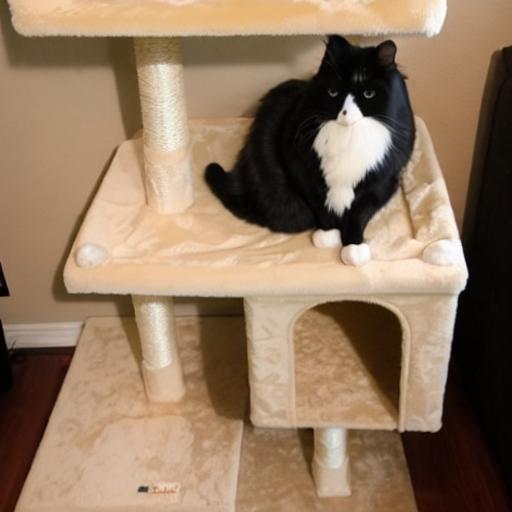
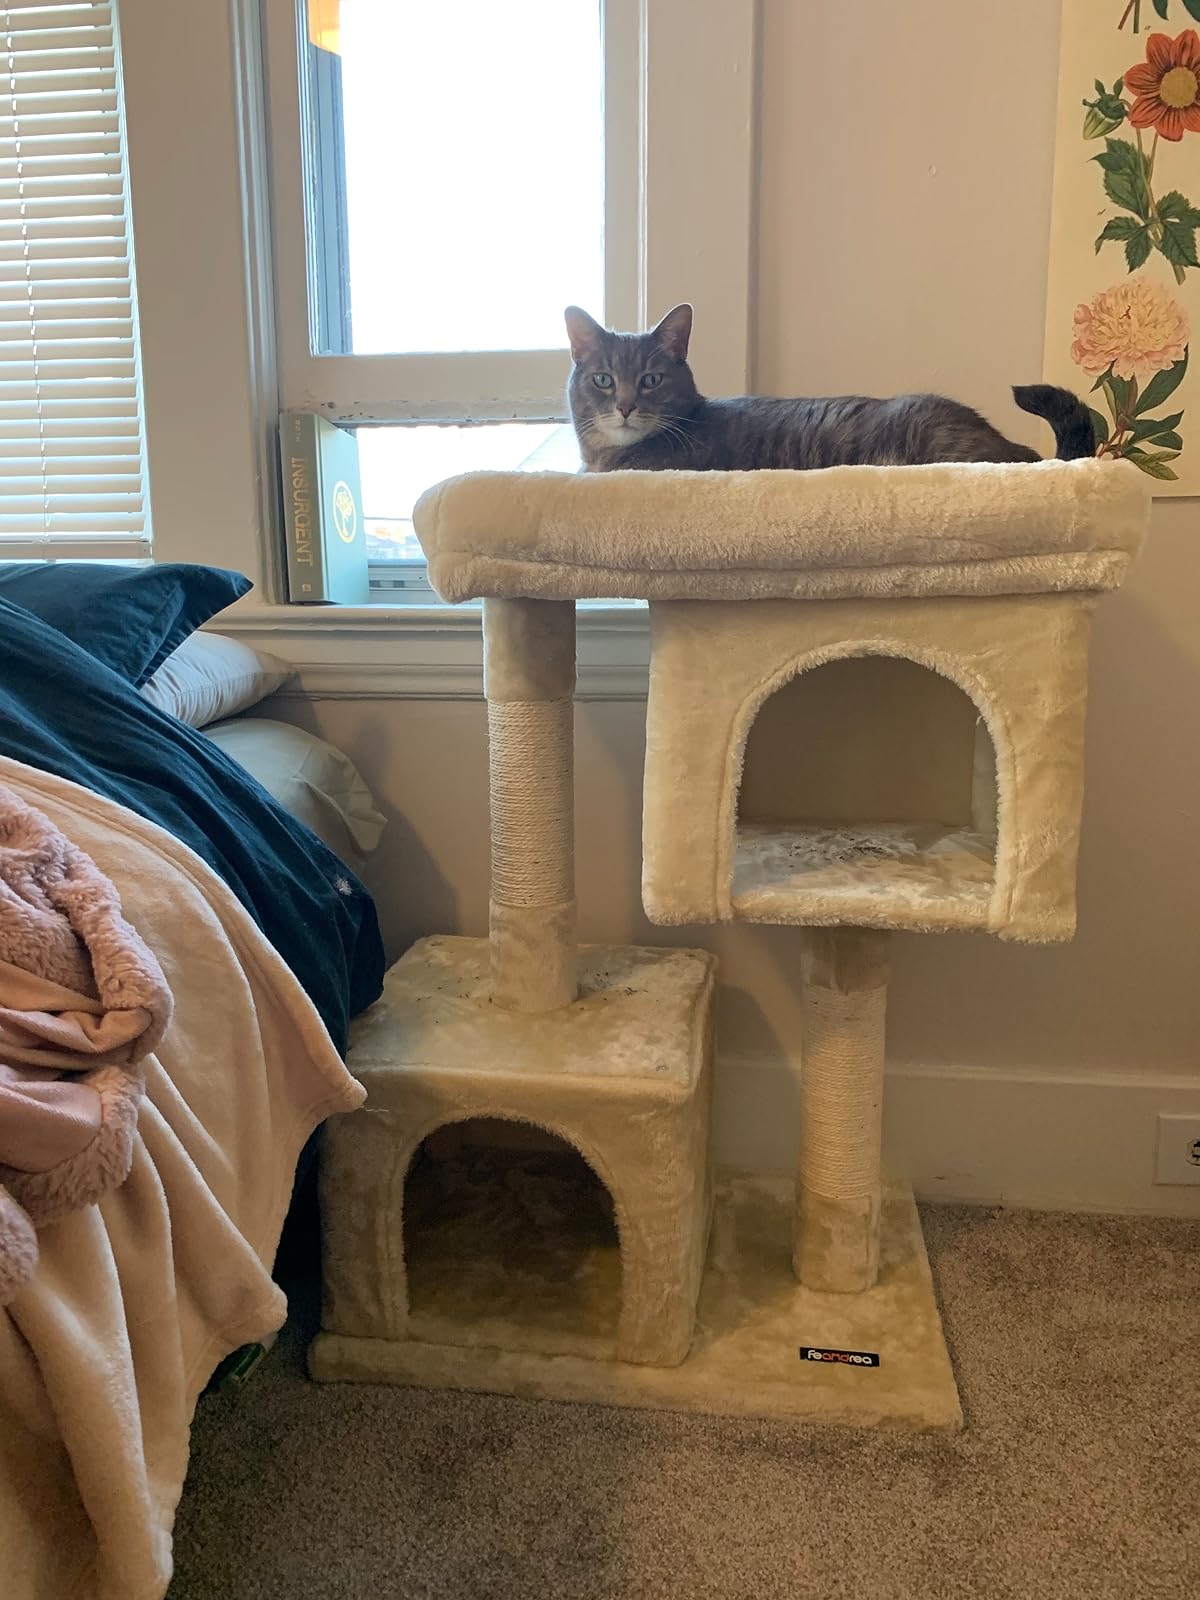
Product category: items_cat tree
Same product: no